Architecture of Tunisia

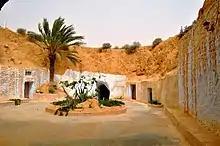
An underground dwelling in Matmata

Husayn ibn Ali transformed the Bardo Palace into a massive fortified complex with various amenities including a mosque, a madrasa, a hammam and a market. Later beys added further apartments and residences to it. One of these additions, the "Dar al-Harim", is a reception hall with a cross-shaped layout and a central dome, something typical of Ottoman palace architecture. The complex continued to be modified up to the 21st century, now housing a national museum and the National Assembly.